499 BC

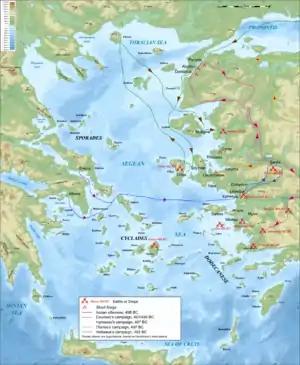
Main events of the Ionian Revolt

Year 499 BC was a year of the pre-Julian Roman calendar. In the Roman Empire it was known as the Year of the Consulship of Aebutius and Cicurinus (or, less frequently, year 255 "Ab urbe condita"). The denomination 499 BC for this year has been used since the early medieval period, when the Anno Domini calendar era became the prevalent method in Europe for naming years.